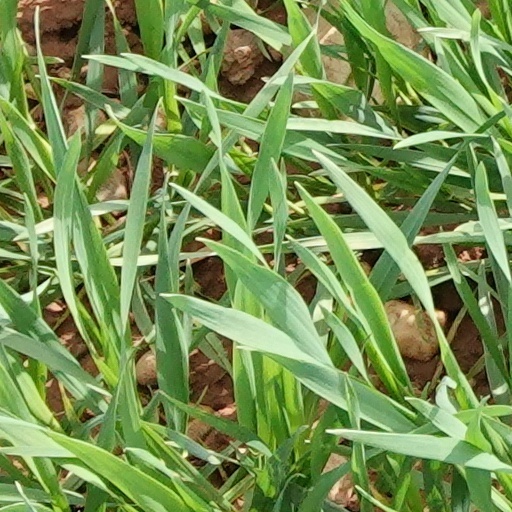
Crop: wheat